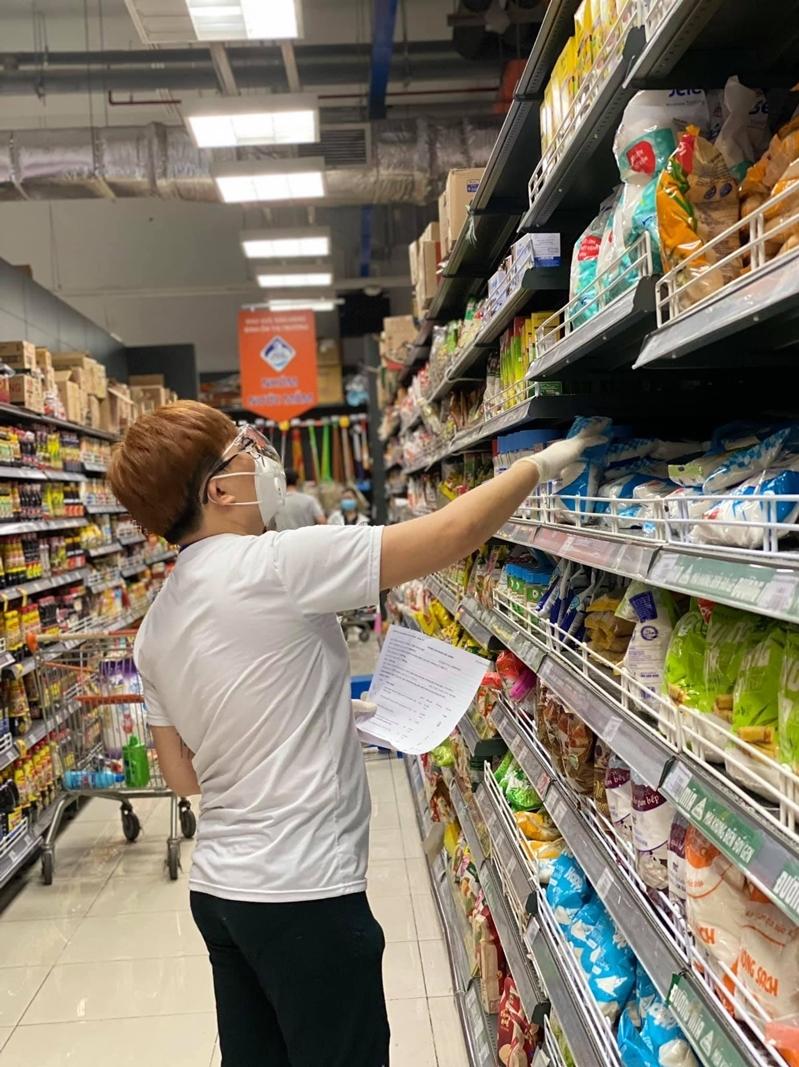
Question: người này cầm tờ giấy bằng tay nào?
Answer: người này cầm tờ giấy tay trái